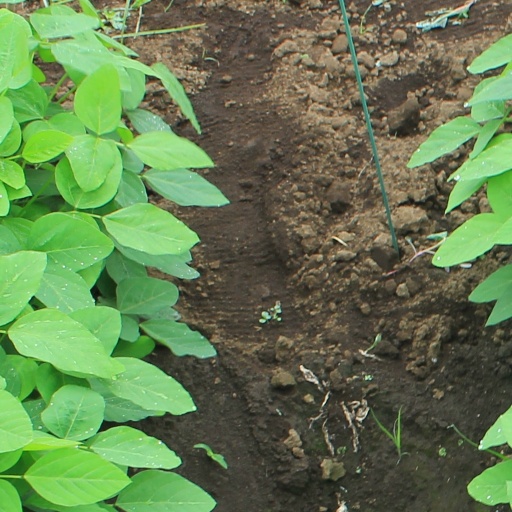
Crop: soybean